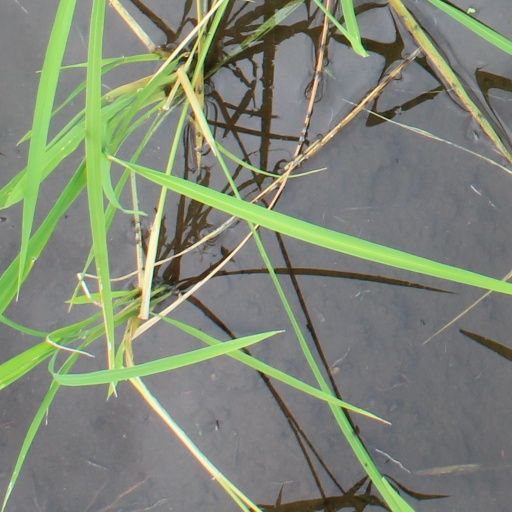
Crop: rice